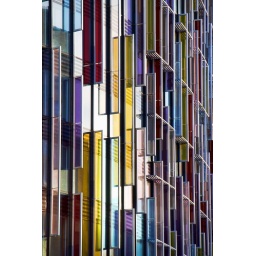
Details of the glass facade of the new Park Plaza Westminster Bridge Hotel which will open in 2010.